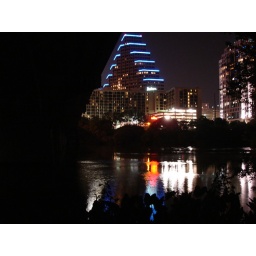
Beneath the Congress Avenue bridge over Town Lake, the Austin skyline is reflected in the river surface.